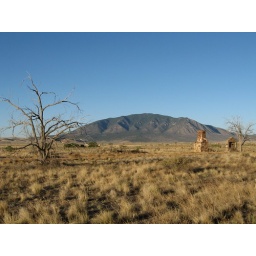
Dead trees and dead houses in the desert north of Carrizozo